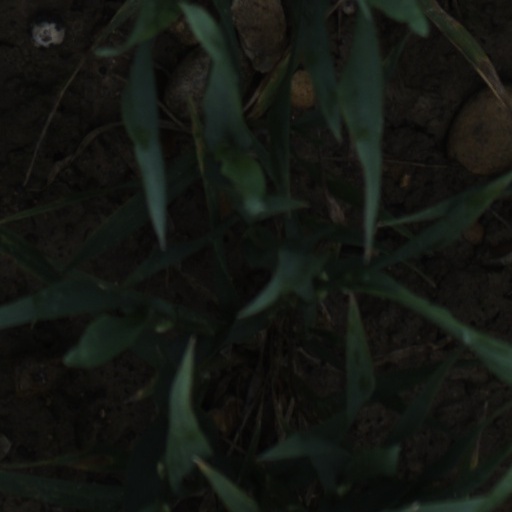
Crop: wheat